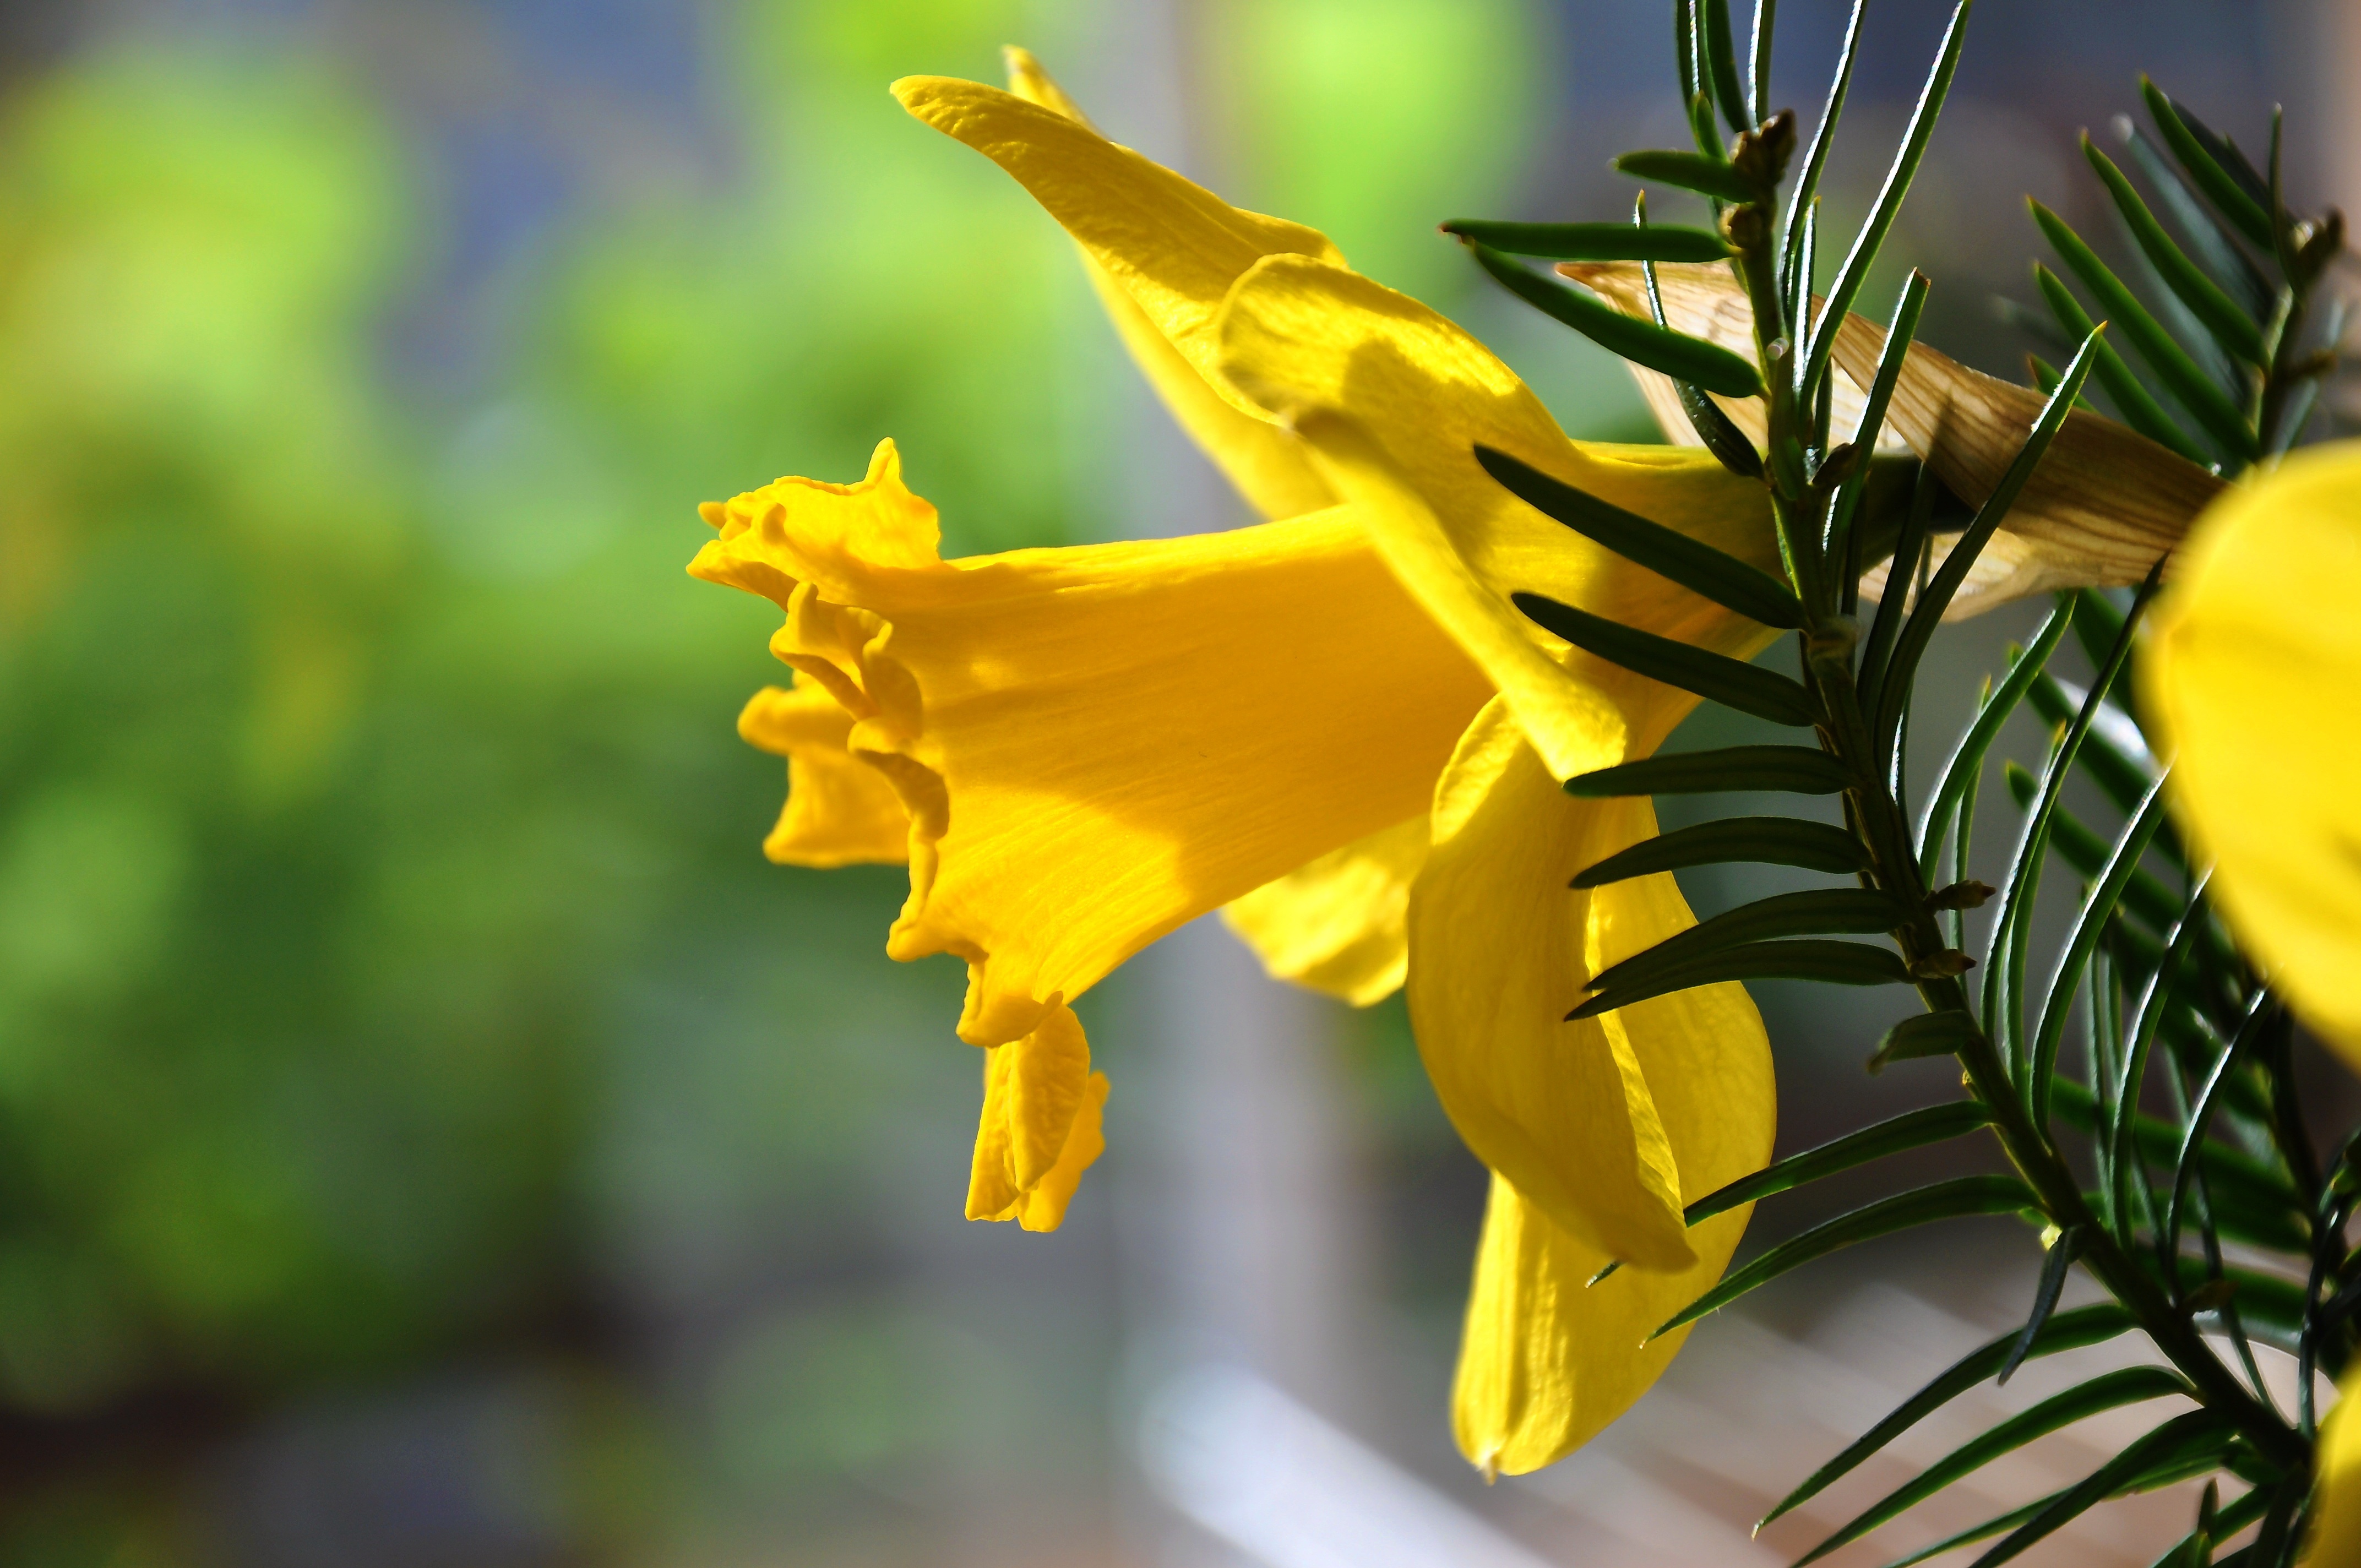
plant, sunlight, leaf, flower, petal, spring, produce, botany, yellow, daffodil, flora, yellow flower, close up, macro photography, flowering plant, plant stem, land plant